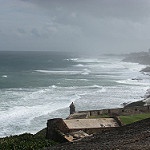
Label: sea